Carlo-francoism

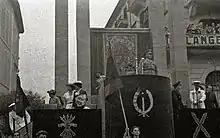
official feast; note Carlist emblem

During "primer franquismo" many Carlists who joined the regime structures remained totally committed to the Traditionalist cause; they did their best to promote Carlism at the expense of Falangist syndicalism. These attempts have generated resistance, typically either on part of the military or the Falangists; castigated as attempts to build local “Carlist fiefdoms”, they invariably led to counter-action and individuals in question being usually either ousted or marginalized; some resigned on their own. There were two exceptions, though. In Navarre the Traditionalists managed to mount successful opposition to falangisation of the province and achieved sort of a balance of power. Except the late 1940s, also the Ministry of Justice remained dominated by the Carlists, who controlled not only mid-level posts but also institutions dependent on the ministry. Some 30 years later a distinct group of committed Carlists competed for seats in the Cortes; their objective was to dismantle the system from within.